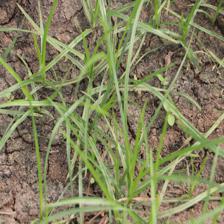
Label: Grass